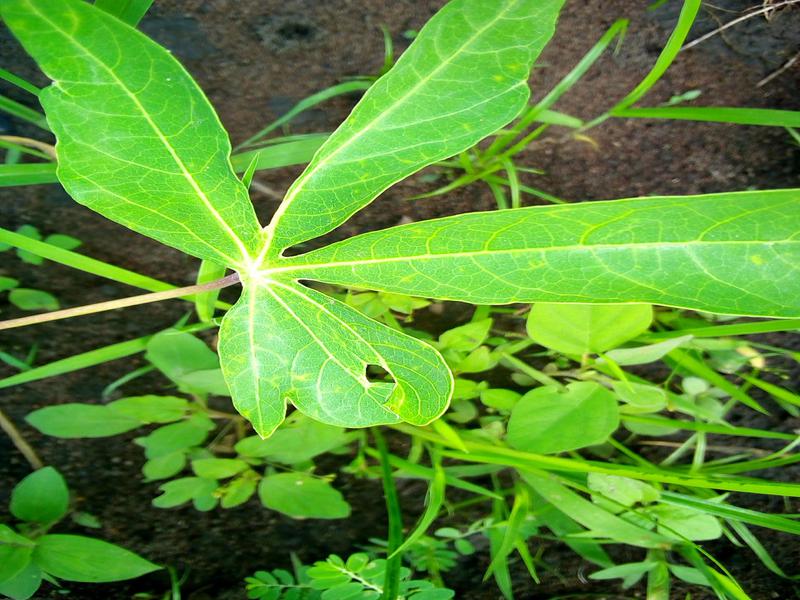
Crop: cassava
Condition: brown_streak_disease